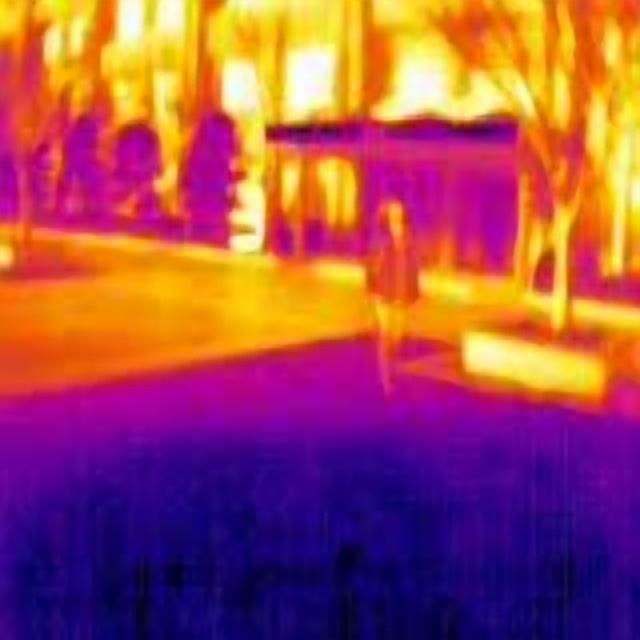
Detected objects:
label: person